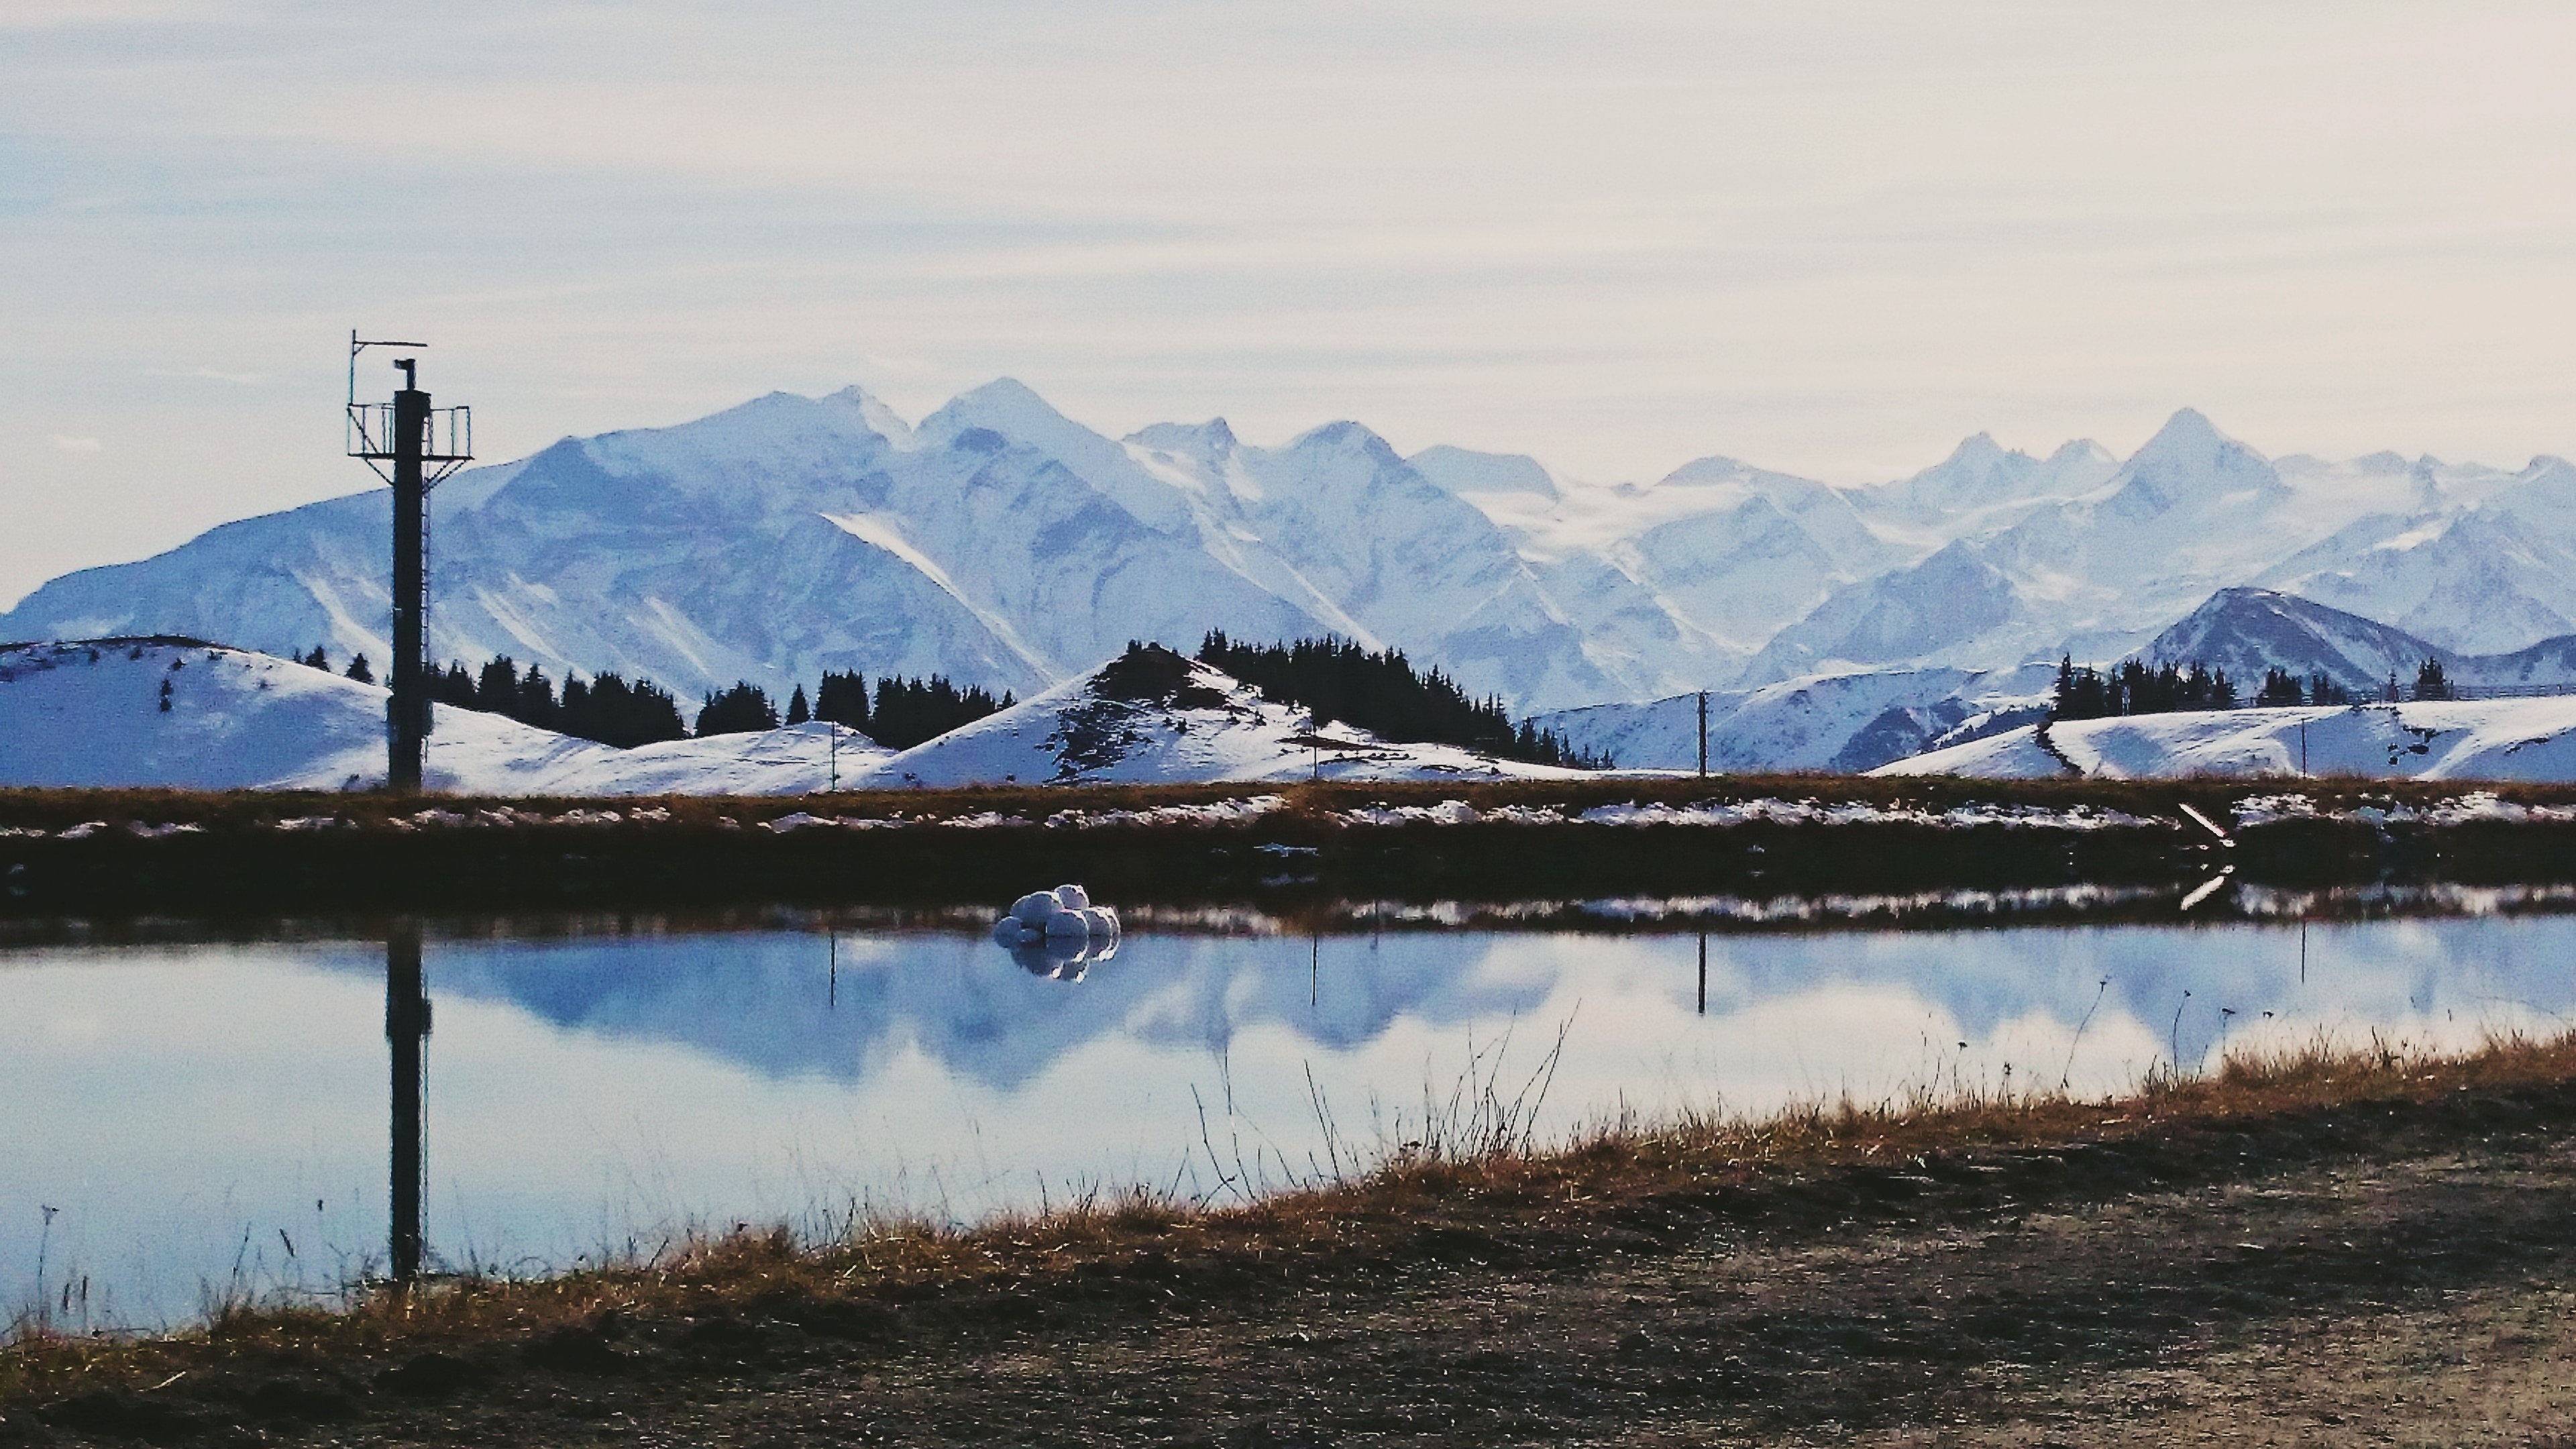
landscape, water, nature, wilderness, mountain, snow, cold, winter, sky, white, morning, hill, lake, wet, mountain range, pond, ice, reflection, weather, snowy, rest, reservoir, arctic, season, trees, bank, beautiful, natural water, wintry, leave, mirroring, snow landscape, snow magic, mountainous landforms